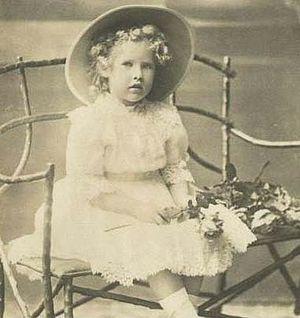
Sophie de Prusse, princesse de Prusse et d'Allemagne puis, par son mariage, reine des Hellènes, est née à Potsdam, en Prusse, le 14 juin 1870, et décédée à Francfort-sur-le-Main, dans le land de Hesse, en Allemagne, le 13 janvier 1932. Elle est souveraine de Grèce de 1913 à 1917 puis de 1920 à 1922.
Catherine de Grèce, princesse de Grèce et de Danemark et, après son mariage, lady Brandram, est née le 4 mai 1913 au palais royal d'Athènes et décédée le 2 octobre 2007, à Marlow, au Royaume-Uni. Fille cadette du roi Constantin Iᵉʳ, c’est un membre de la famille royale de Grèce.